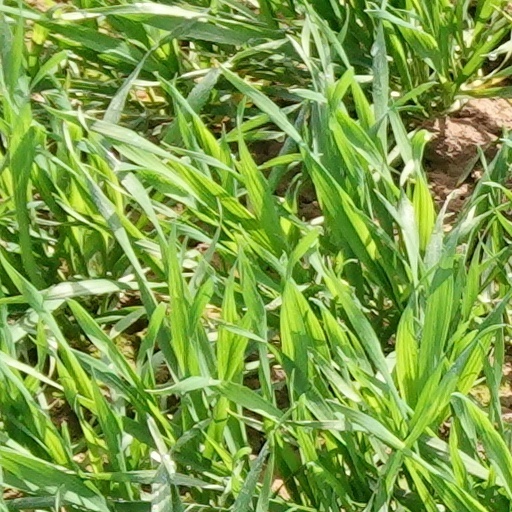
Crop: wheat